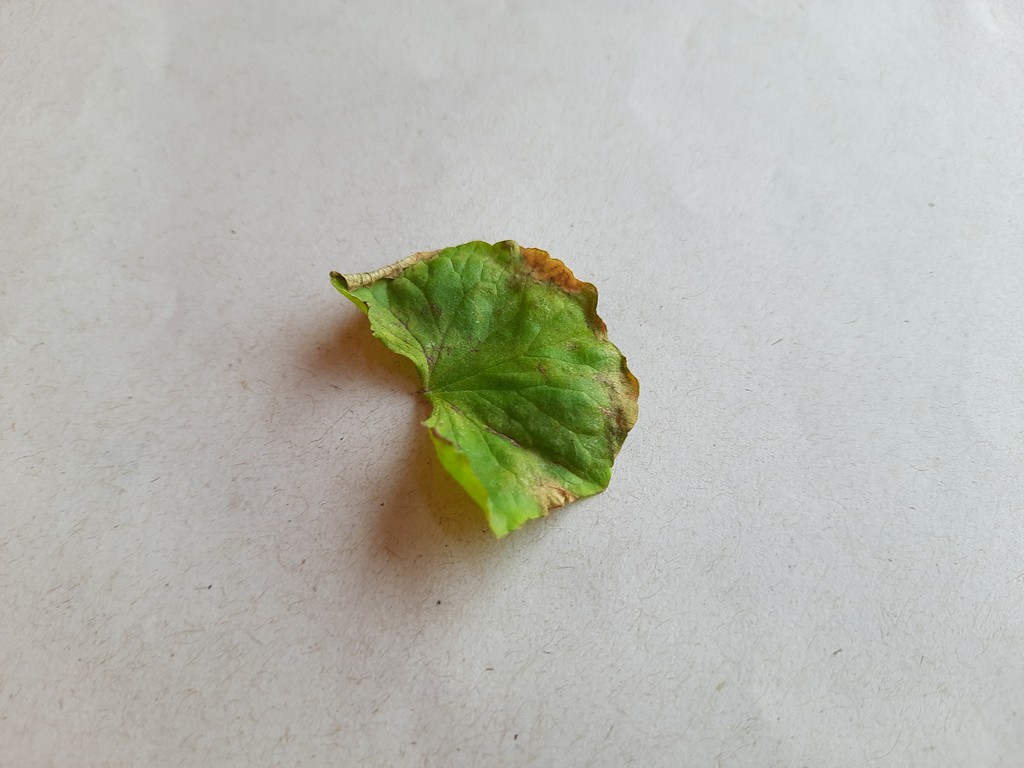
Label: Unhealthy